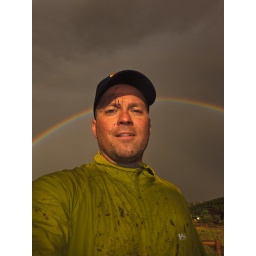
Muddy from an ill advised mountain bike ride in the rain.